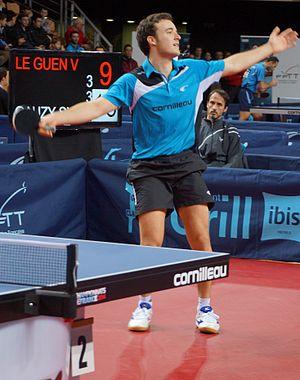
Simon Gauzy aux Championnats de France 2014
Simon Gauzy est un pongiste français né le 25 octobre 1994 à Toulouse. Il est international français, champion de France en simple et en double en 2013, champion de France en simple en 2020 et premier français vice-champion d'Europe 2016.